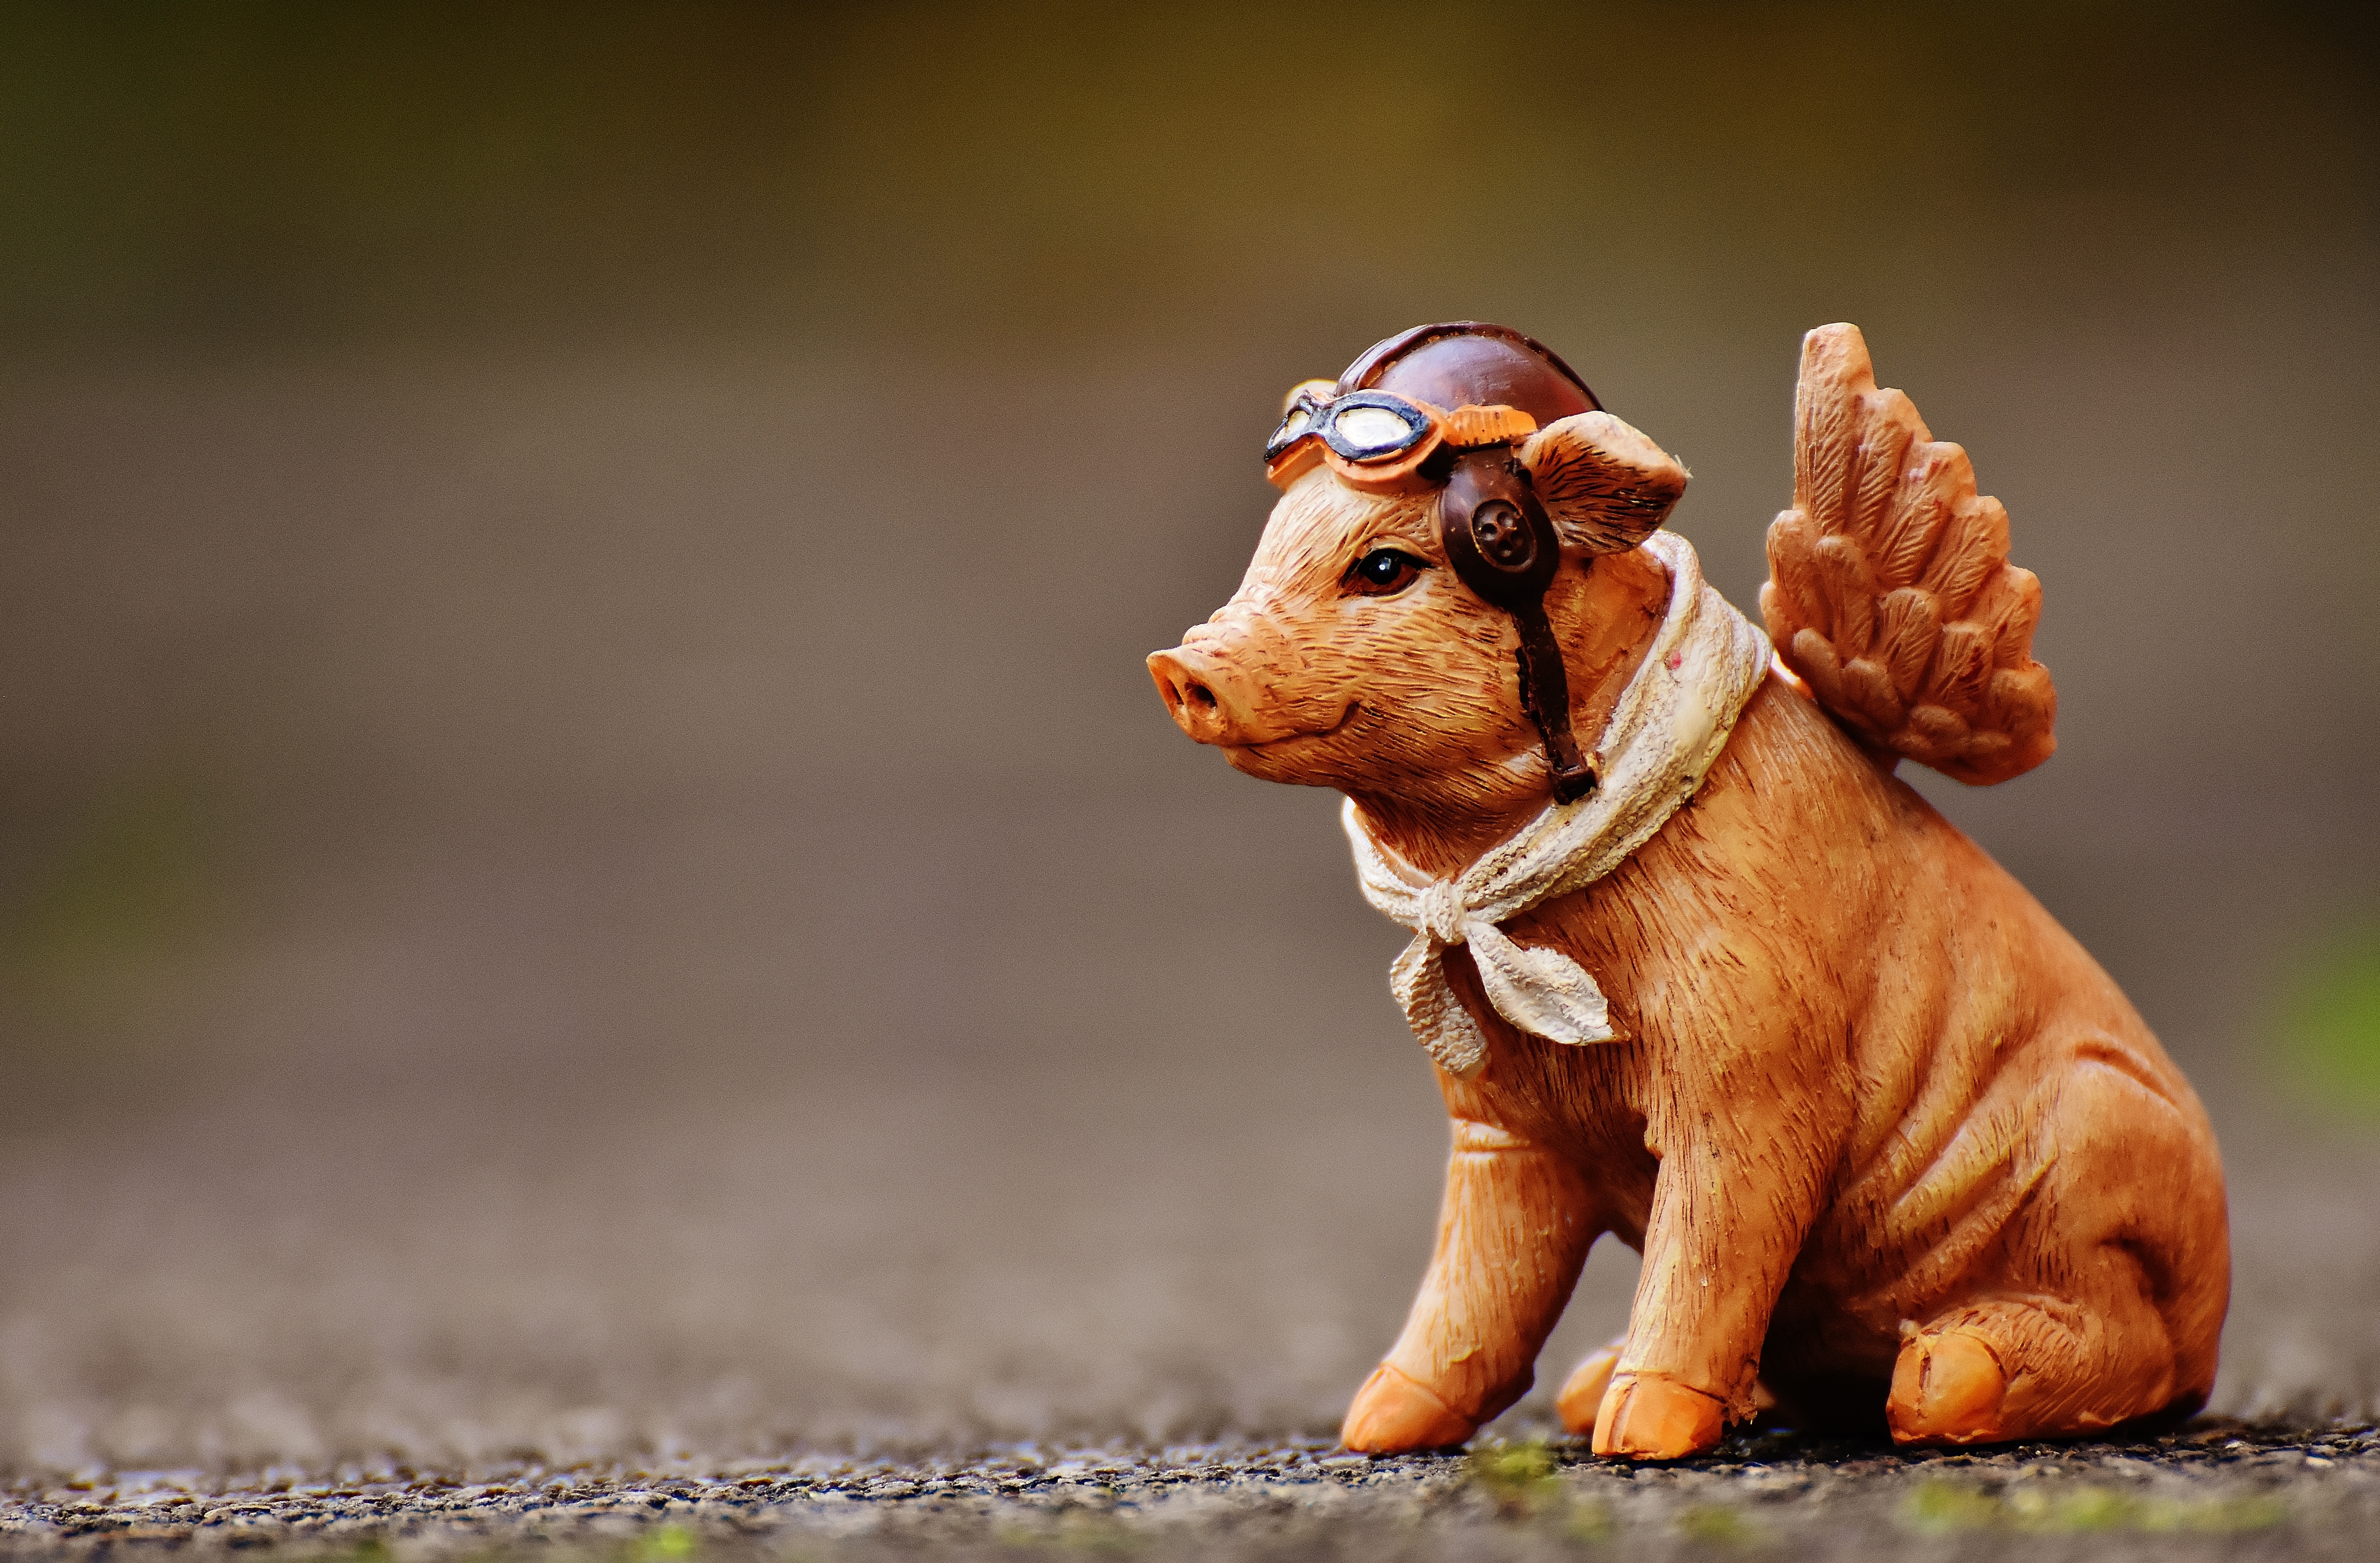
puppy, dog, cute, mammal, close up, angel, piglet, figure, decorative, vertebrate, funny, angel figure, guardian angel, lucky pig, dog like mammal